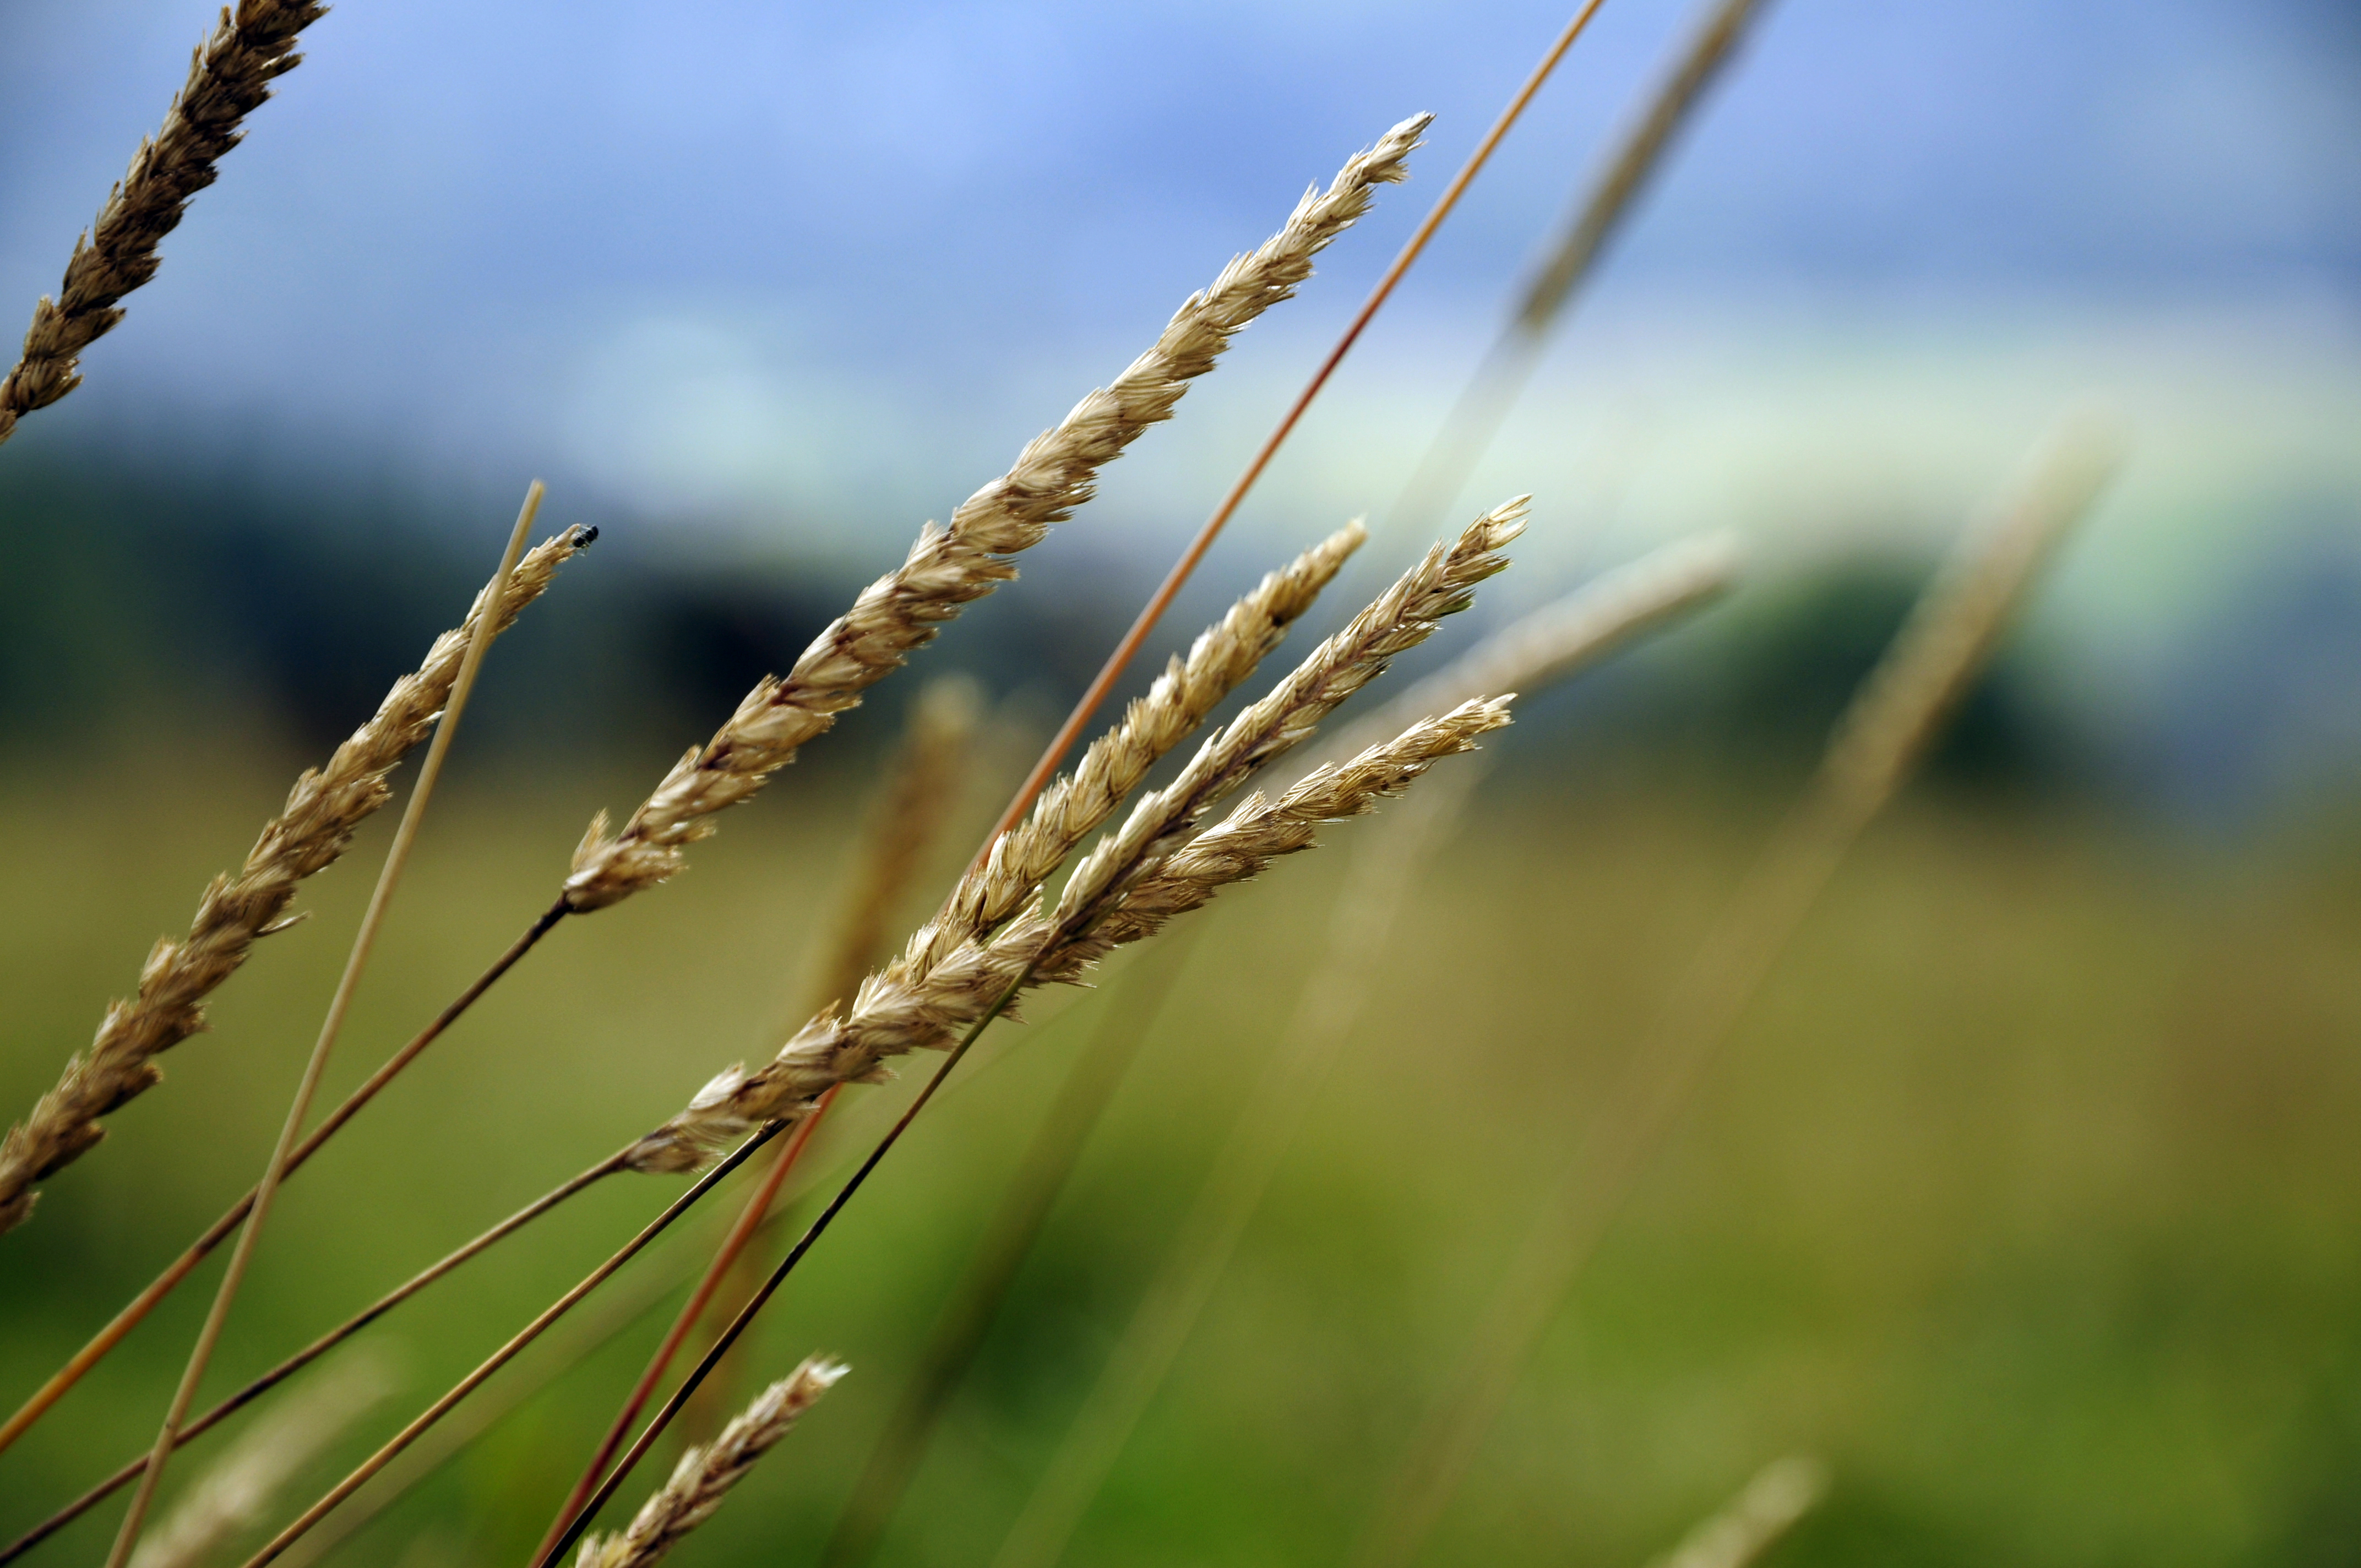
nature, grass, branch, growth, plant, field, farm, meadow, wheat, prairie, sunlight, leaf, seed, flower, ripe, food, green, harvest, crop, grow, agriculture, flora, plants, cereal, close up, grassland, rye, macro photography, flowering plant, commodity, hordeum, grass family, plant stem, land plant, phragmites, food grain